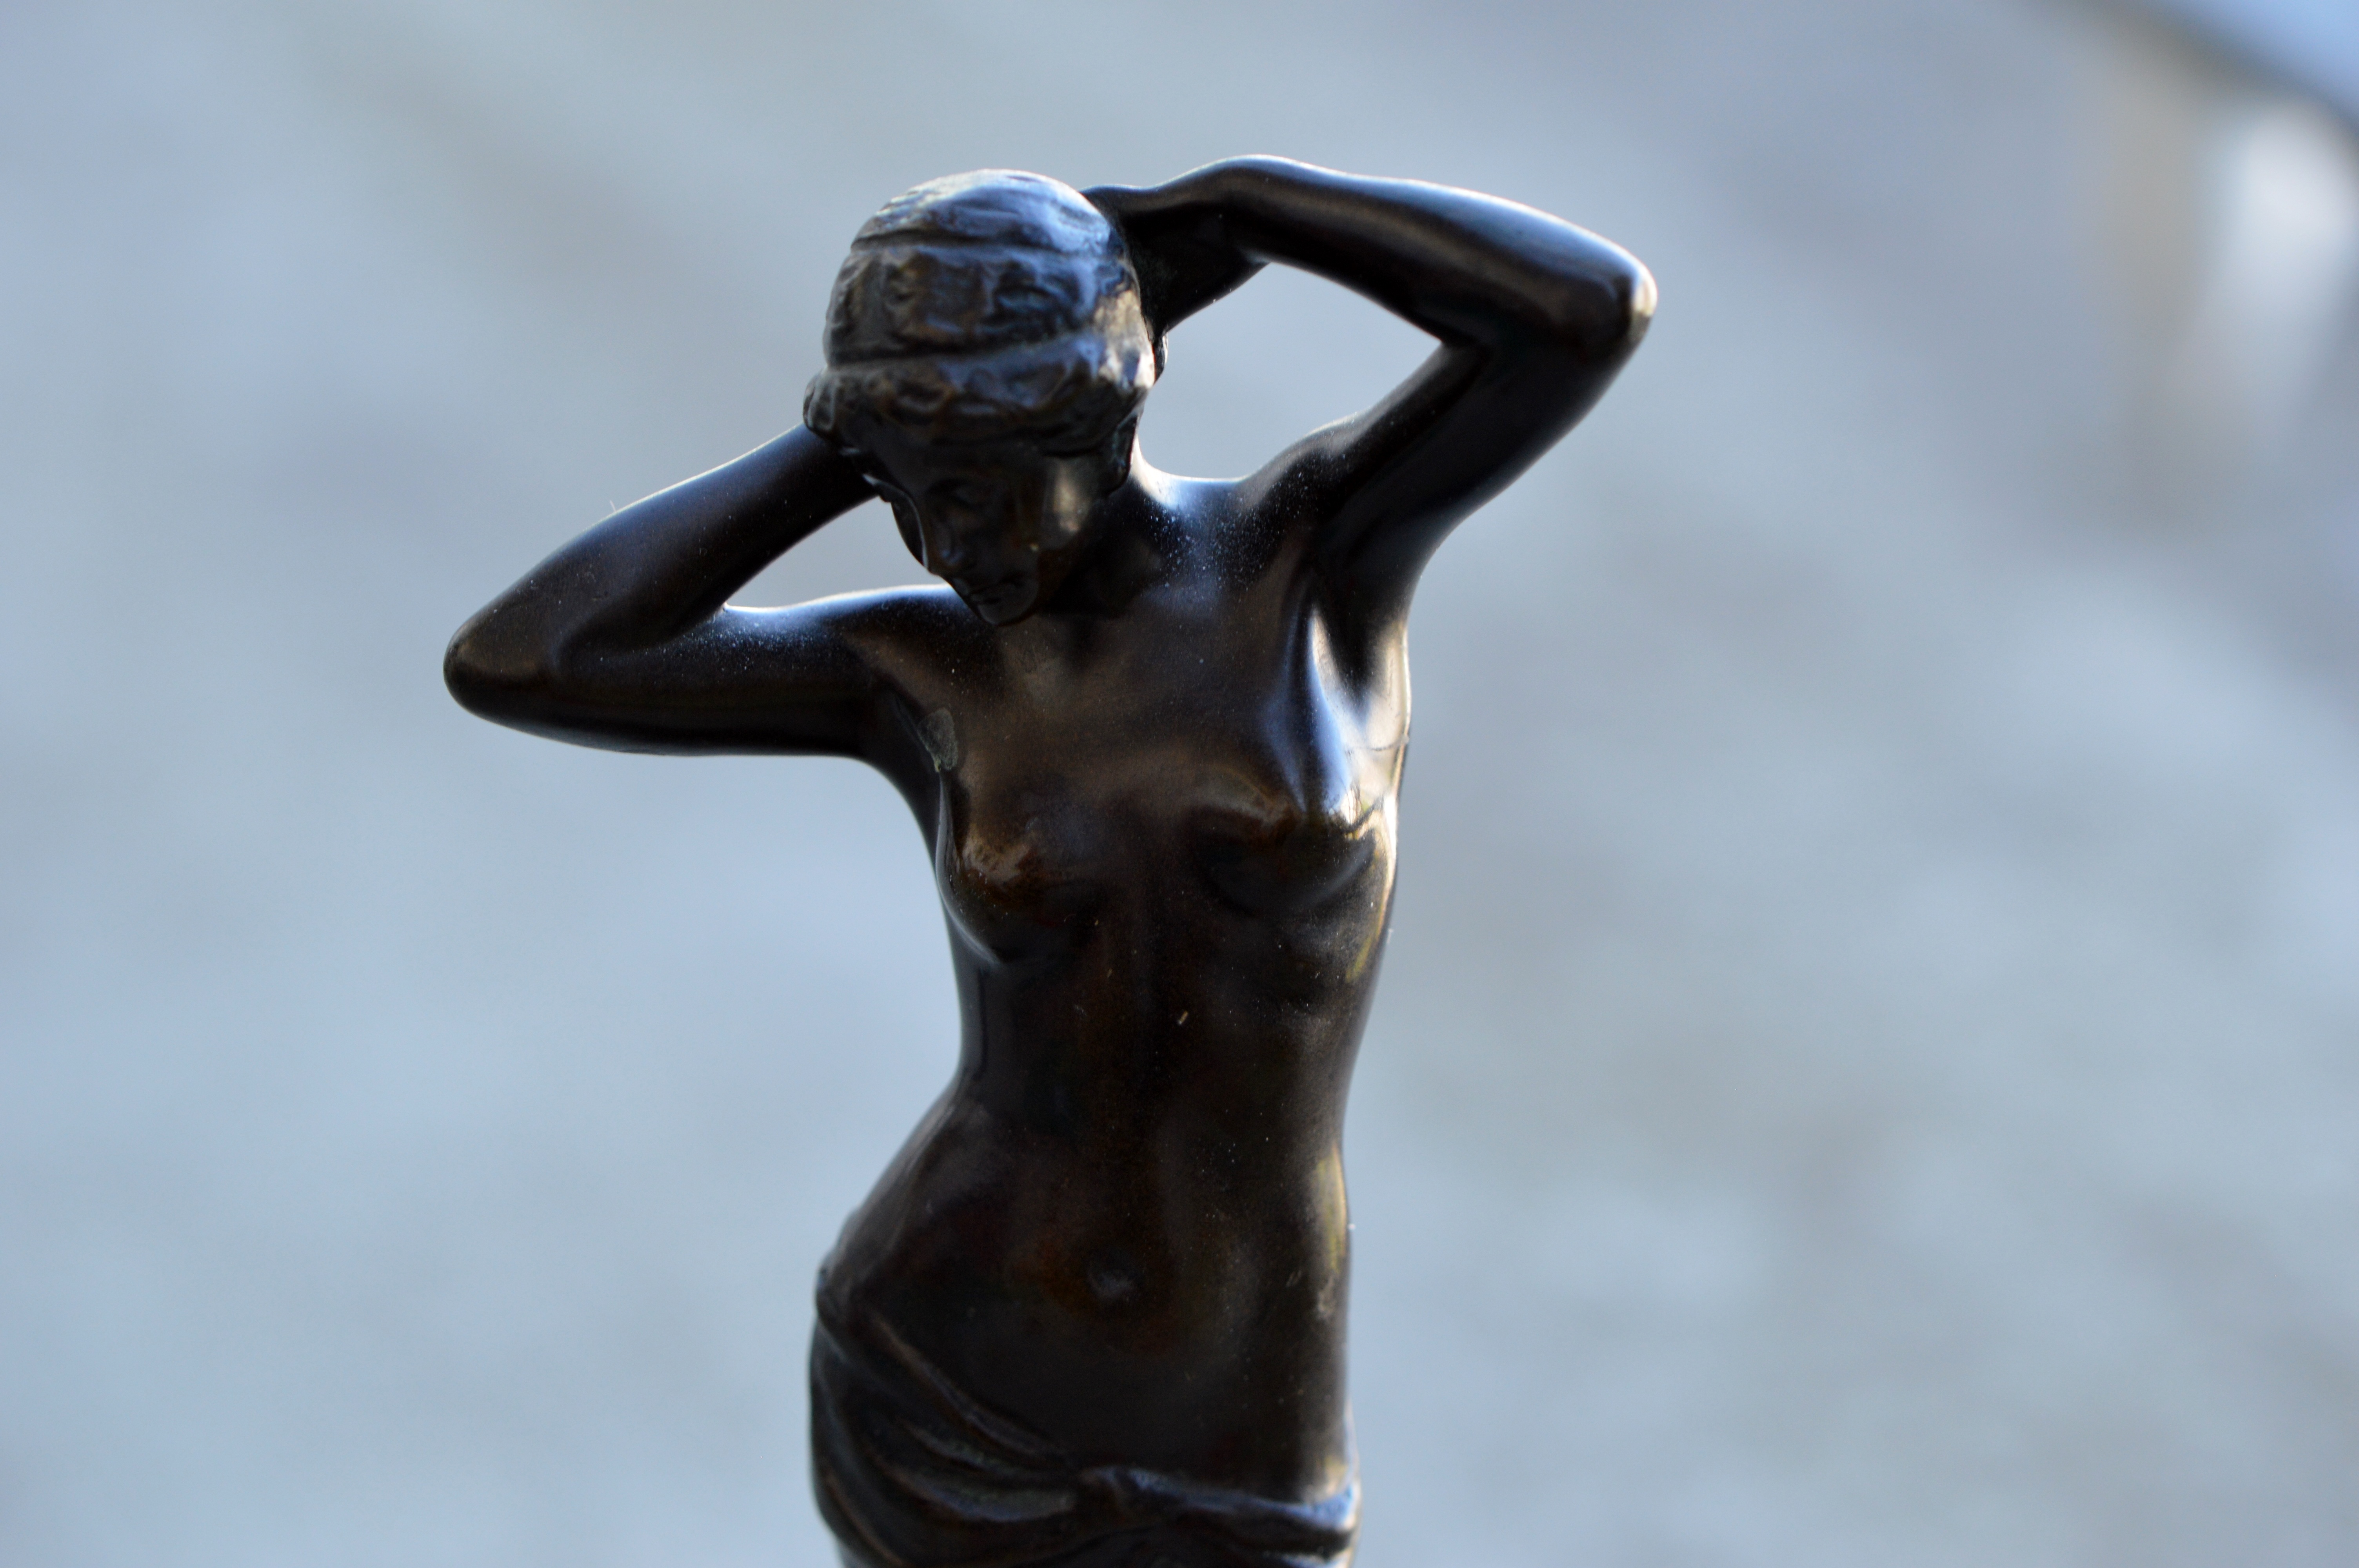
woman, monument, statue, close up, sculpture, art, figure, bronze sculpture